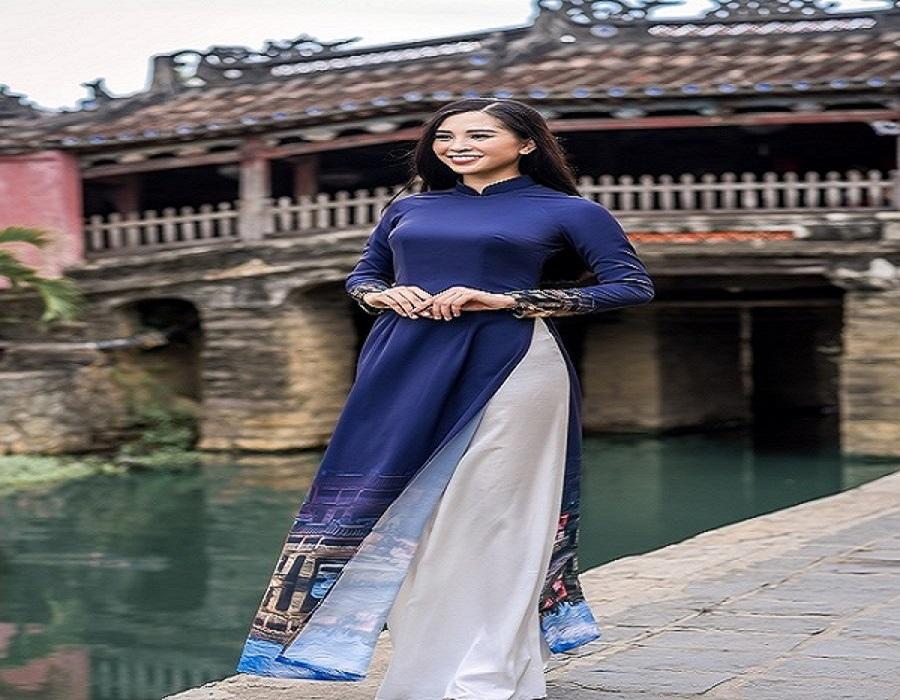
ở phía sau lưng của cô gái là một cây cầu bắc ngang qua sông